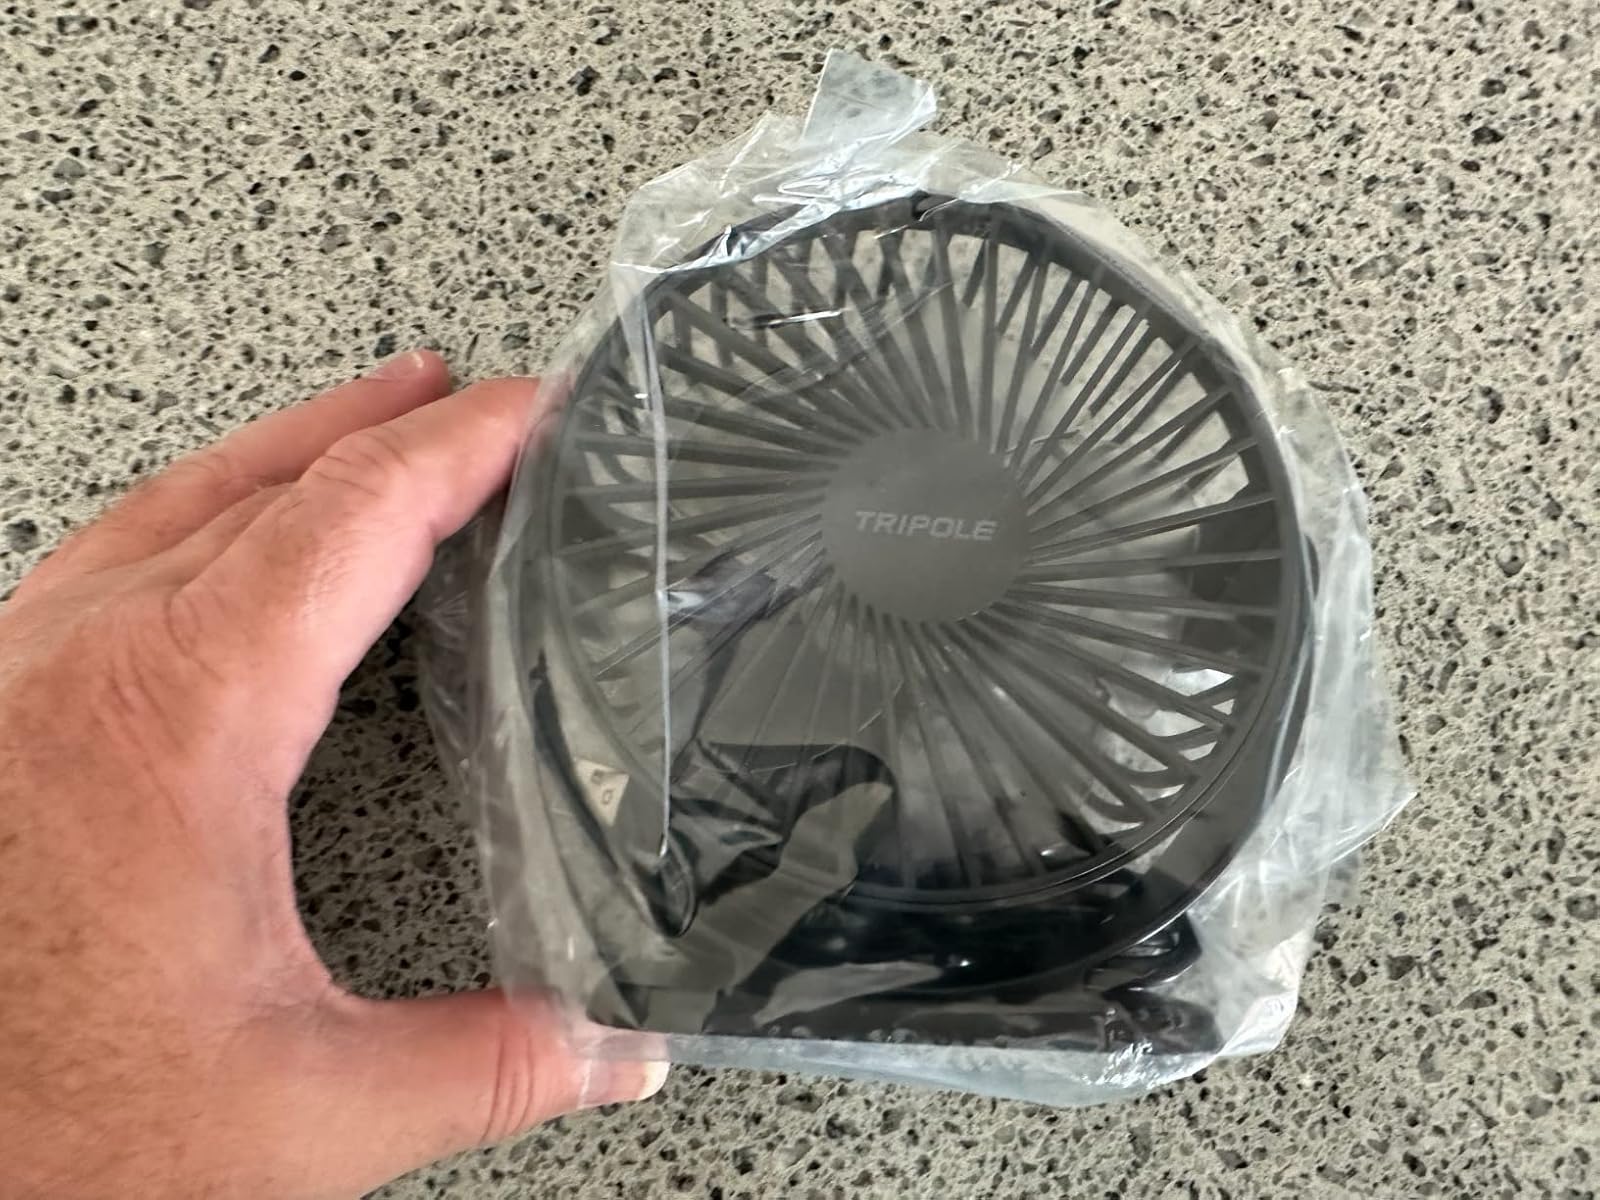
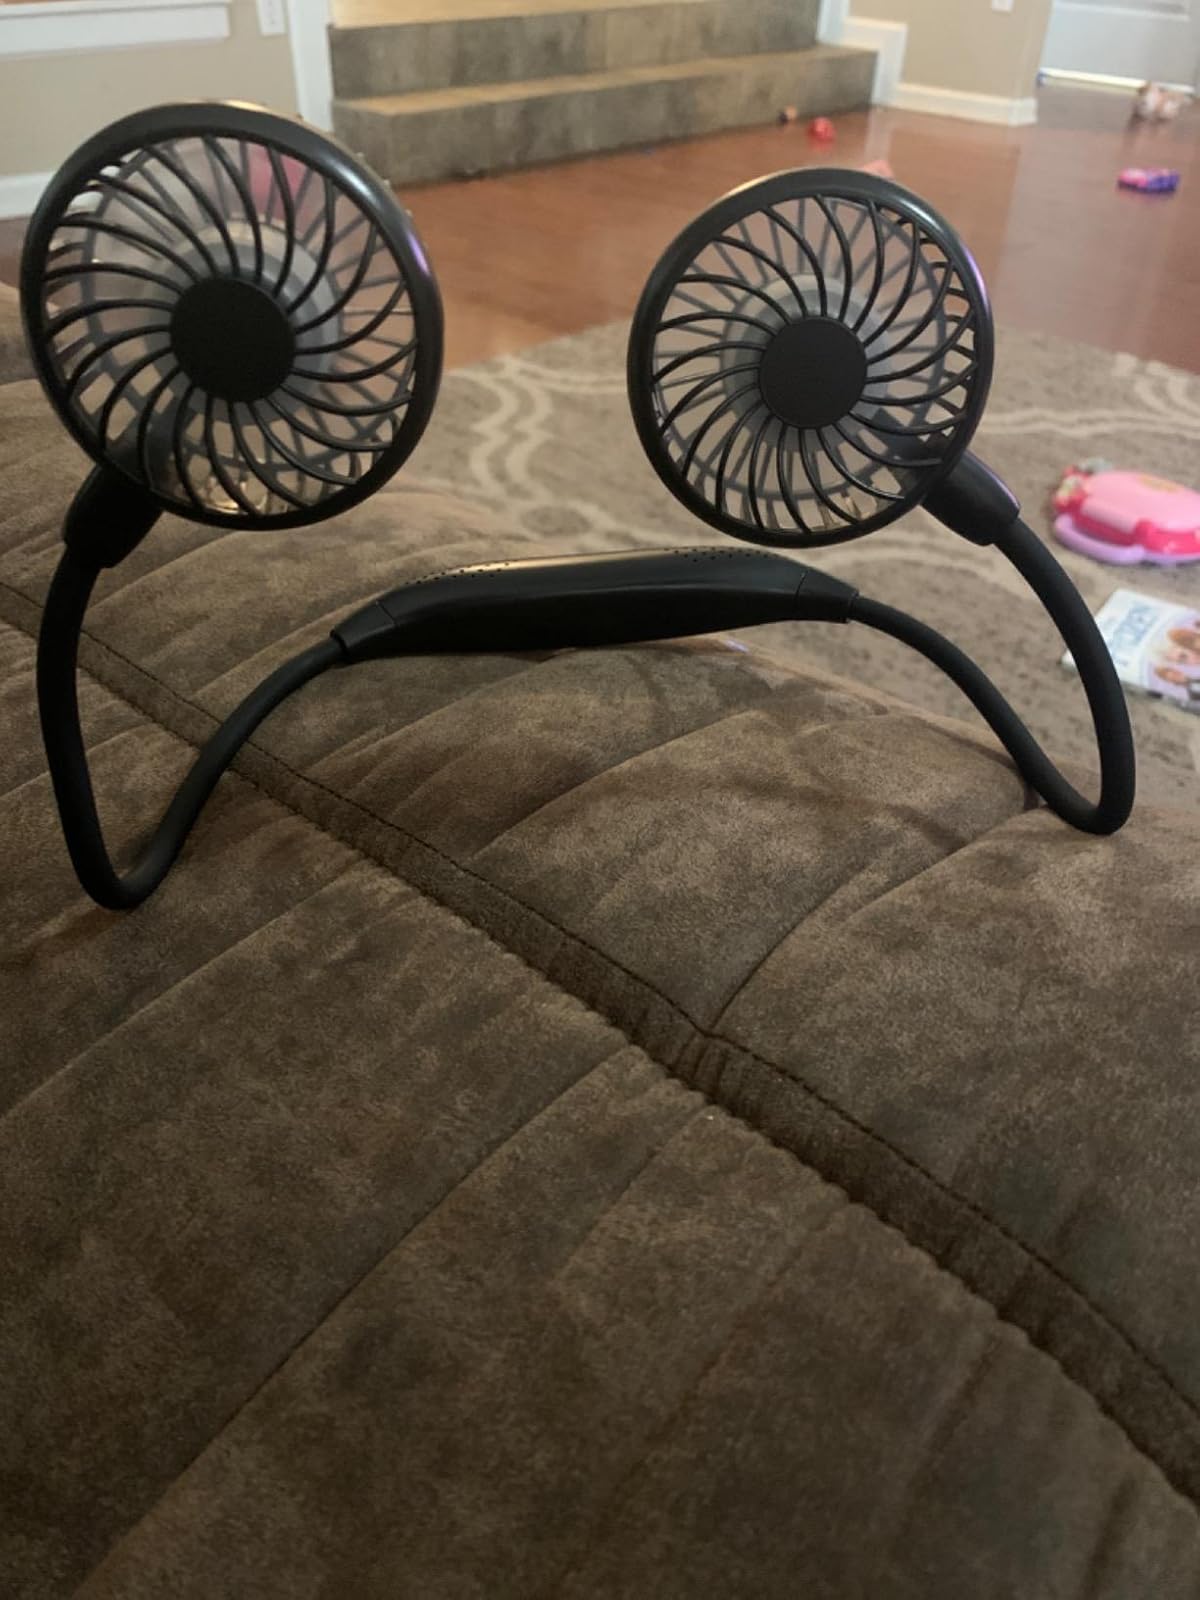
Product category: fan
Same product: no